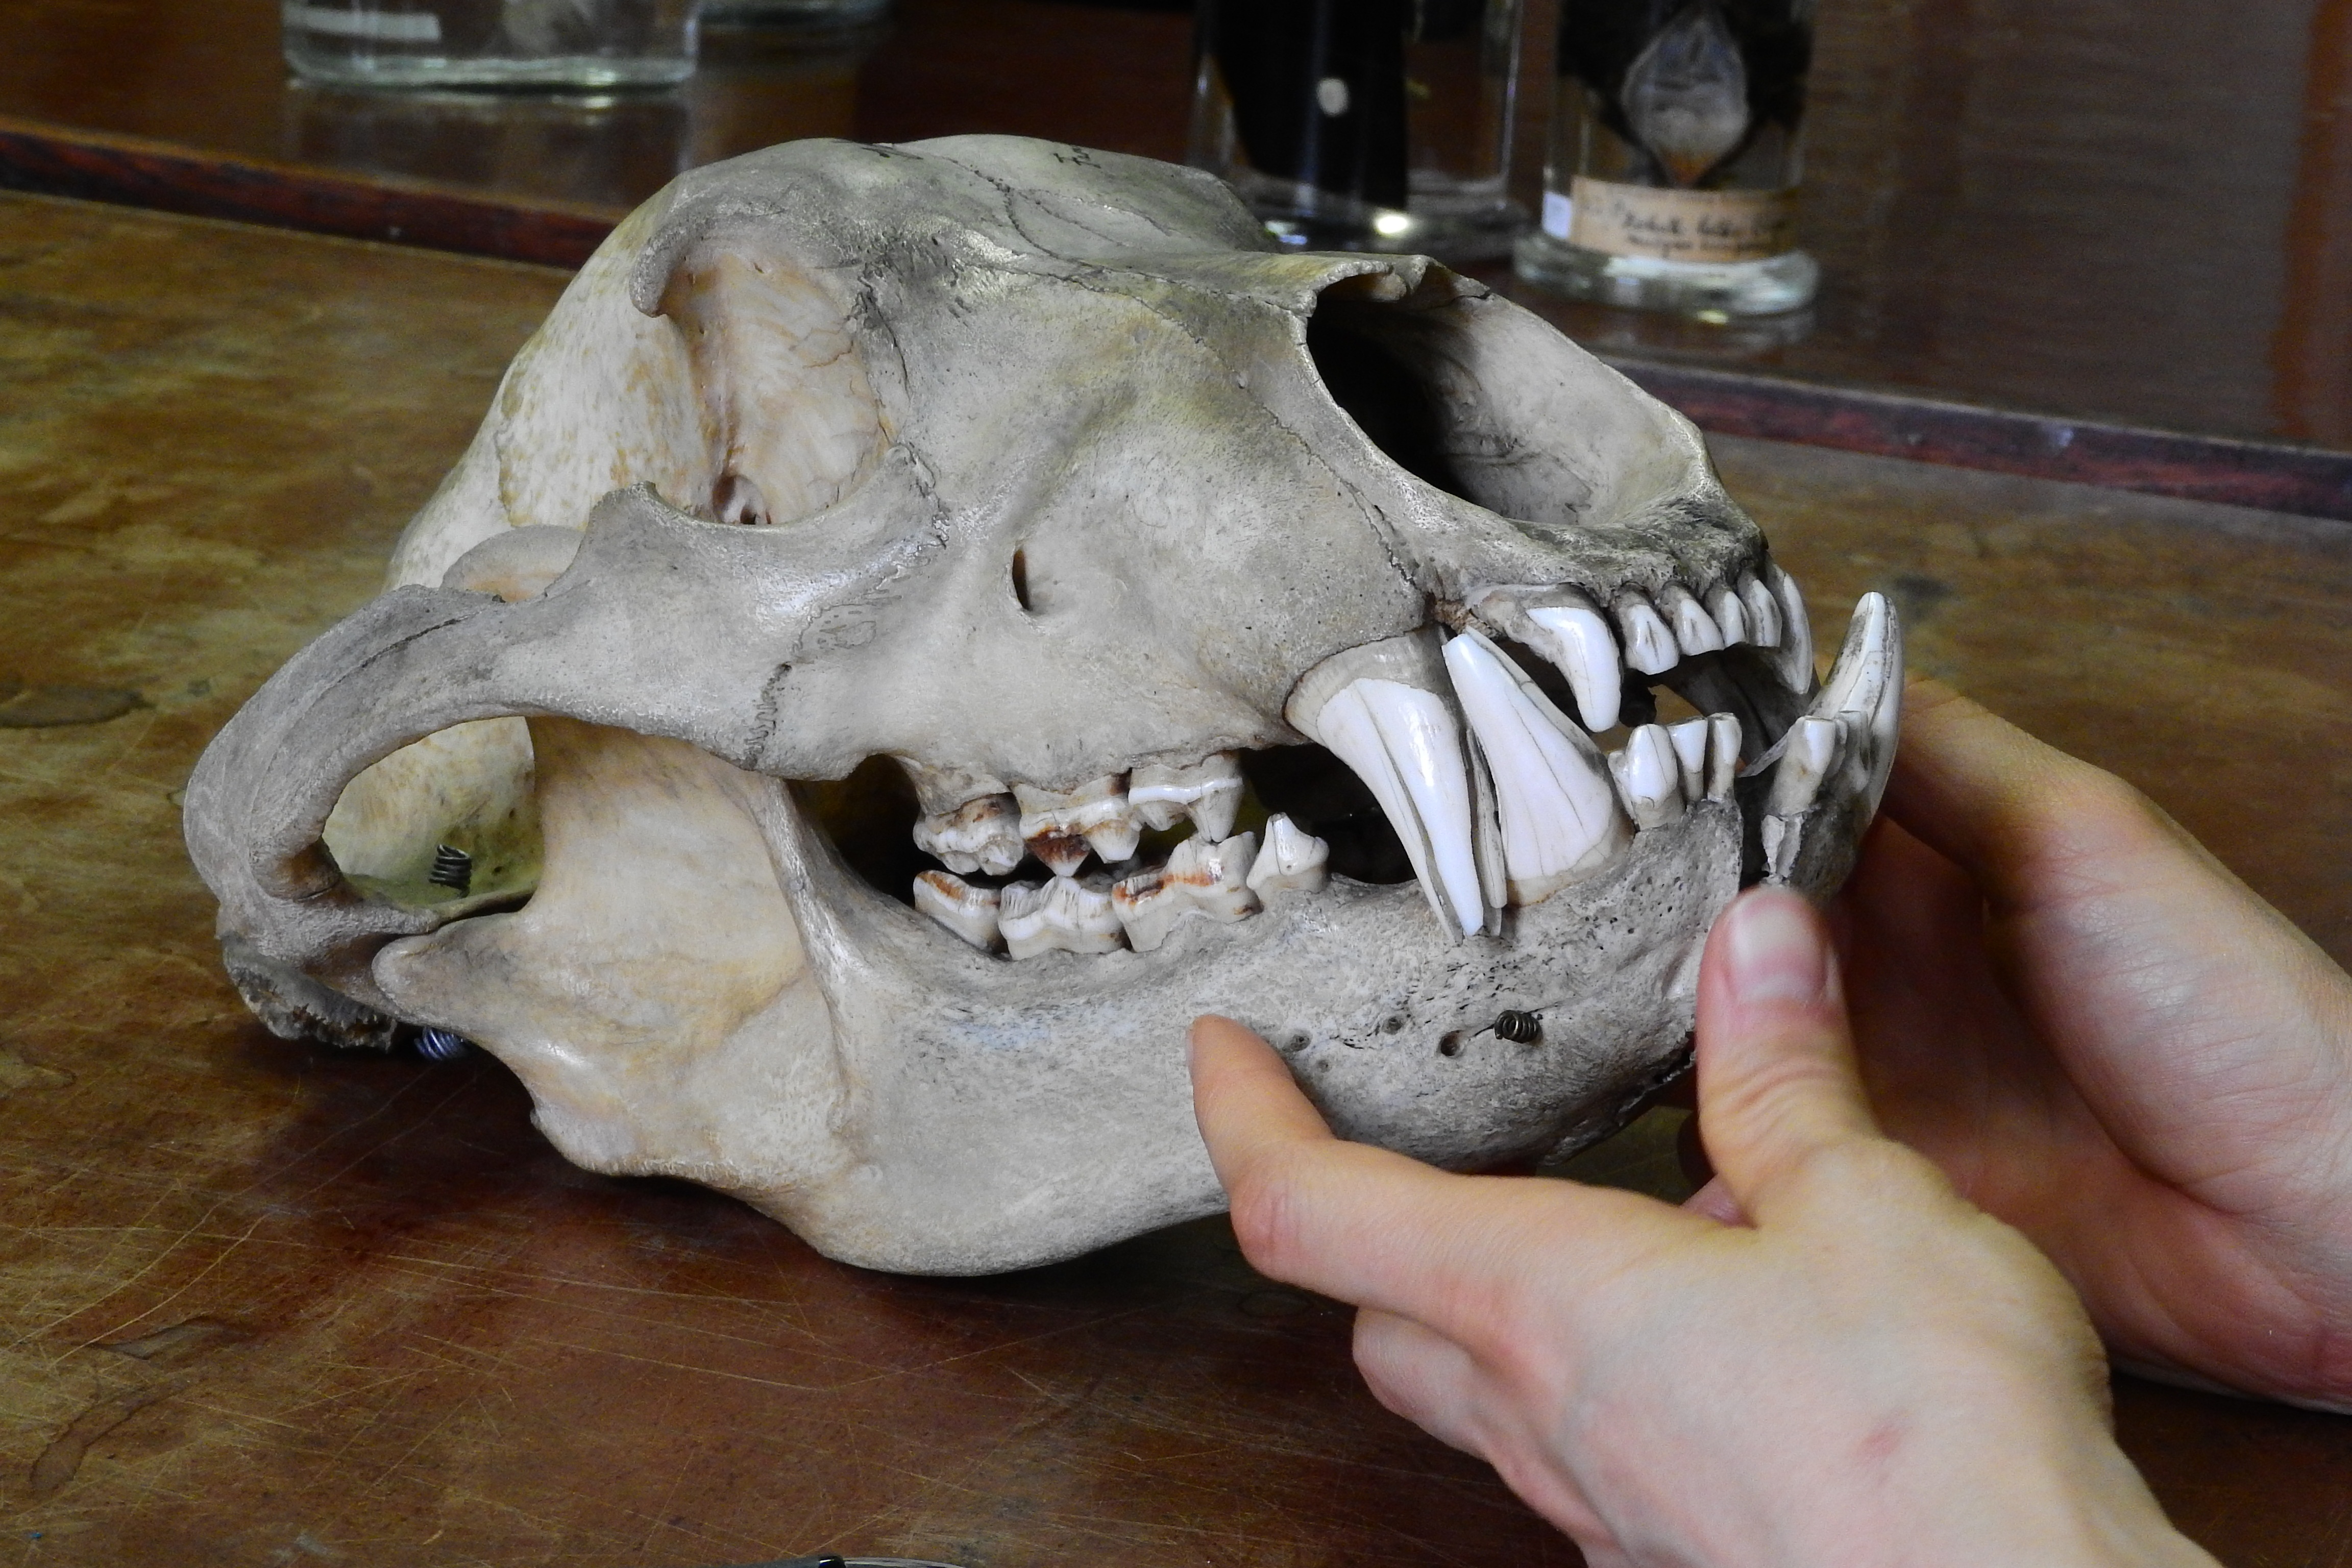
bear, skull, bone, human body, sculpture, art, head, bones, organ, teeth, carving, ursus, jaw